Arkanoid: Doh It Again

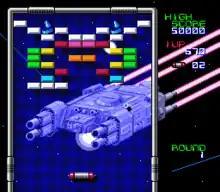
Gameplay screenshot

The player controls a ship using either a standard controller or the Super NES Mouse. Rounds are completed when all the color and silver blocks on the screen have been eliminated. Enemies enter from the doors at the top of the play area. Every eleven rounds a boss enemy will have to be fought. Some of the blocks contain power-ups that must be caught with the paddle to be used. The game has a total of 99 levels, an edit mode in which users can create their own levels, power-ups, and two-player capabilities.